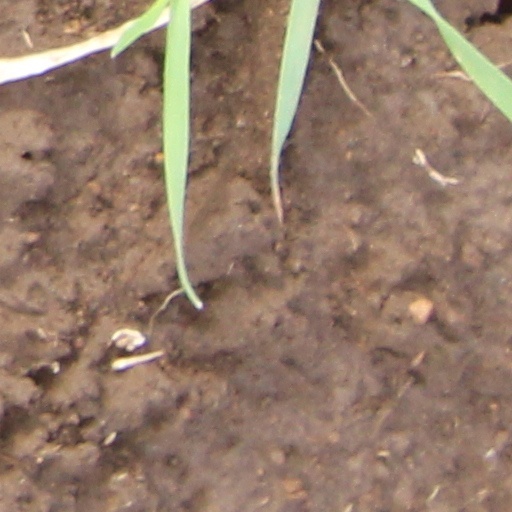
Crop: wheat